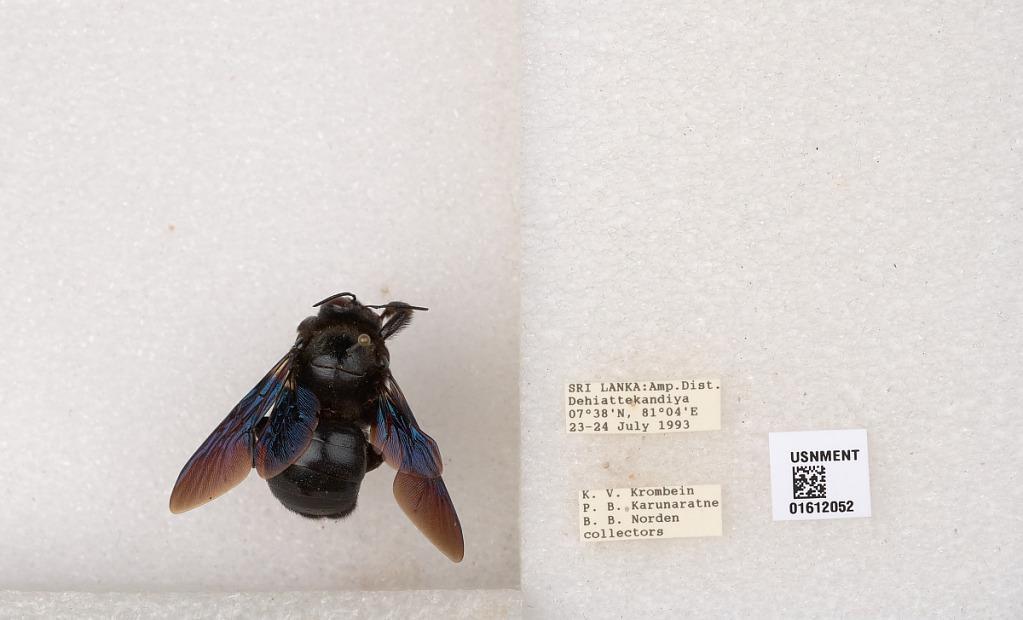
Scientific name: Xylocopa
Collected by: P. Karunaratne & B. Norden
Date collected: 1993-7-23
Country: Sri Lanka
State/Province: Eastern
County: Ampara
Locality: Dehiattekandiya